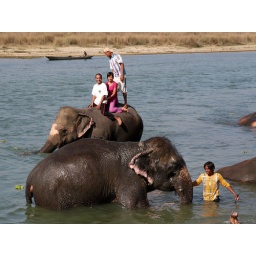
Busy hour at the elephant bath in Rapti river